Carlos Beltrán

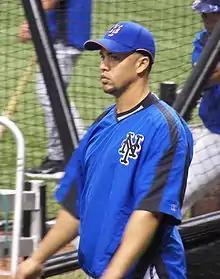
Beltrán in 2007 spring training

In 2008, Beltrán batted .284 with 27 home runs and 112 RBI. In the final game before the All-Star game, Beltrán hit his 15th home run of the season. On August 29, Beltrán collected all five RBIs for the Mets including a grand slam with two outs in the 9th to give the Mets a 5–2 lead. The Mets won this game 5–4. Beltrán hit the last and only Mets home run in the final regular season game at Shea Stadium (the last home run was by Dan Uggla). The home run was a two-run shot that tied the game 2–2 against the Florida Marlins. Beltrán won his third straight Gold Glove award in the outfield for the Mets. He also won his second Fielding Bible Award as the top MLB center fielder in 2008.